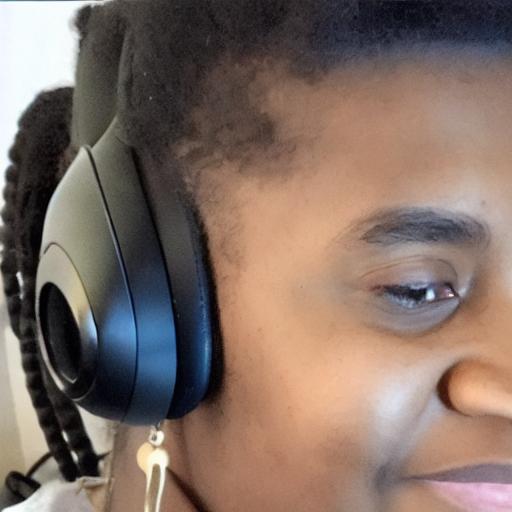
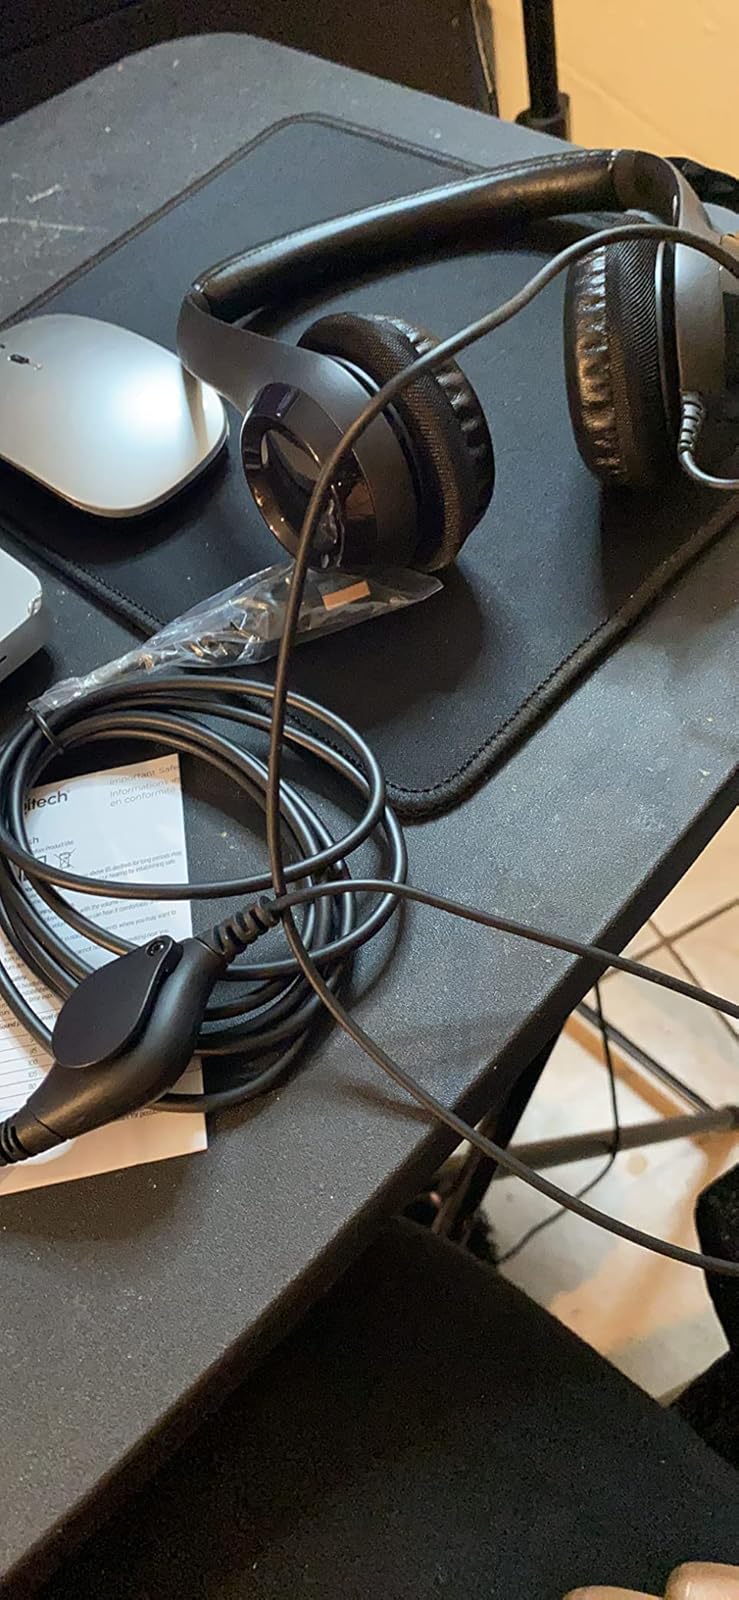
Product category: headphones
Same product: no